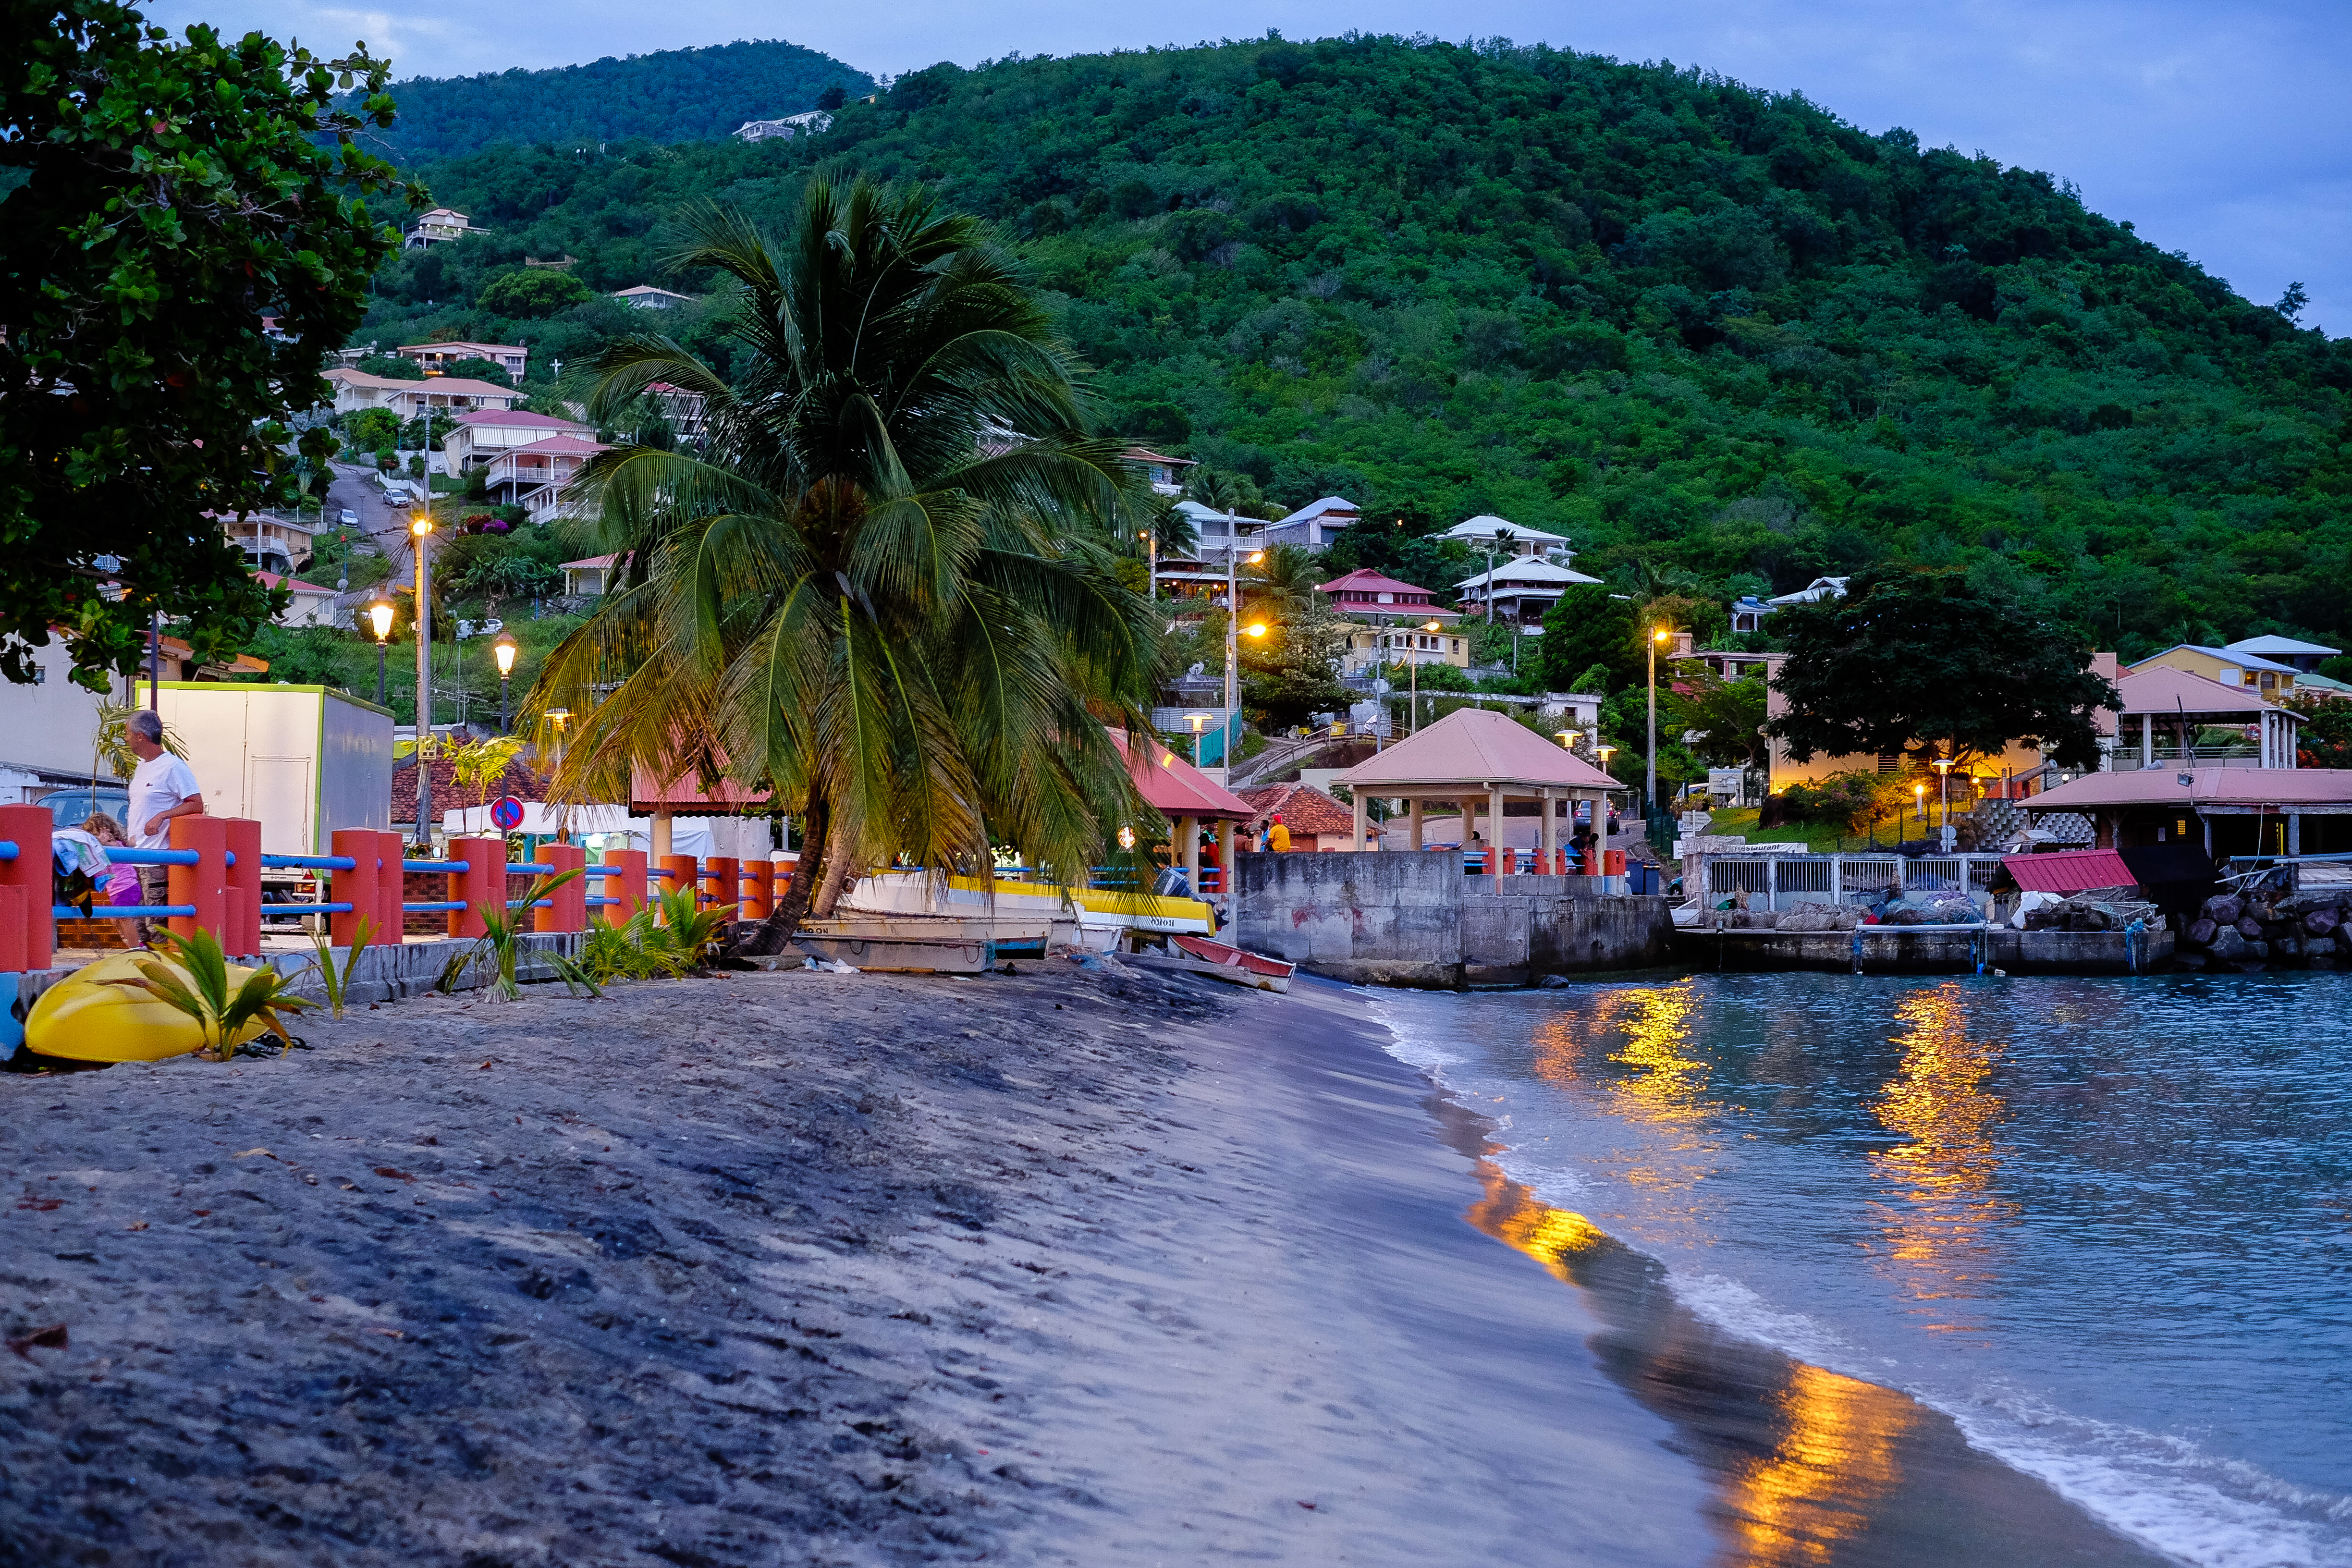
beach, landscape, sea, town, vacation, vehicle, tropical, strand, resort, landschaft, meer, caribbean, tropen, karibik, martiniquedreams